North Carolina state troops in the American Revolution

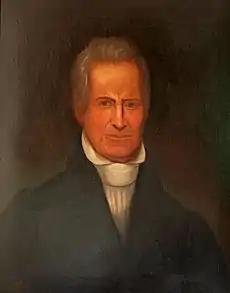

On October 7, Brigadier General Griffith Rutherford appointed Joseph Graham, formerly a Captain from Mecklenburg County, to be a Major in Col. Robert Smith's "legionary corps in my brigade", according to Rutherford. Historians differ on whether this unit was North Carolina State Troops or Militia. The argument in favor of being a State Troop is that the members of the unit were from all over North Carolina and not just one military district or county. Components of this unit were engaged at the following battles and skirmishes: